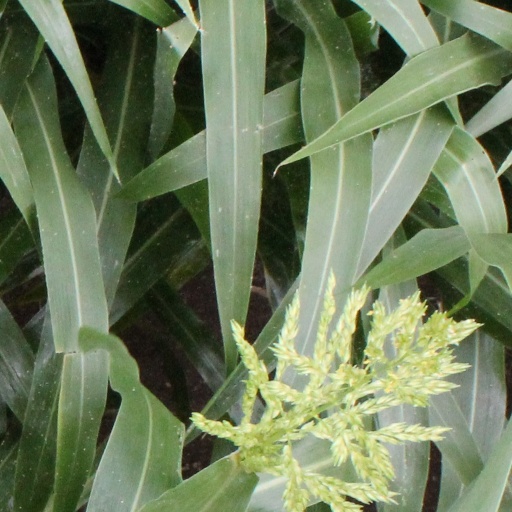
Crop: sorghum